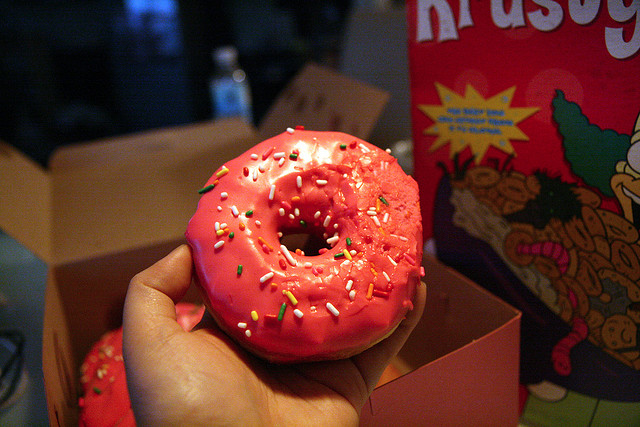
user: Given an image and a question. Answer the question in a short answer. Question: What are these sometimes filled with? Short Answer:
assistant: jelly